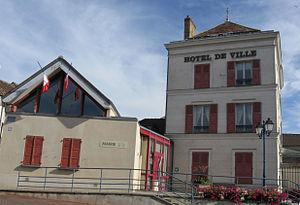
Mairie de Villeneuve-la-Guyard. (département de l'Yonne, région Bourgogne).
Villeneuve-la-Guyard est une commune française située dans le département de l'Yonne en région Bourgogne-Franche-Comté.